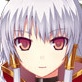
Portrait style: Anime Portrait